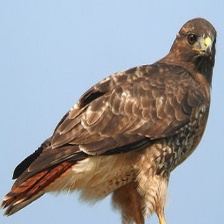
Species: RED TAILED HAWK
Scientific name: BUTEO JAMAICENSIS